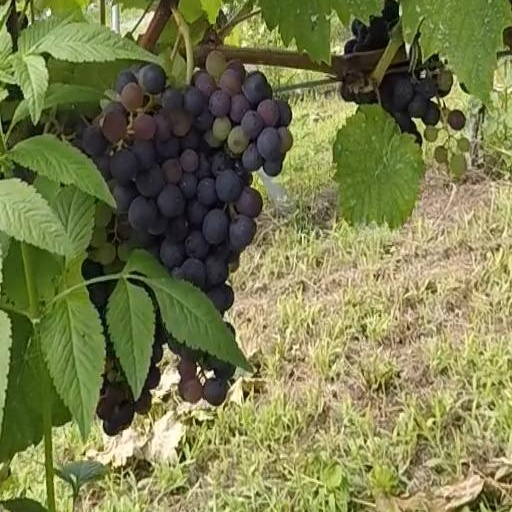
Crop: grape